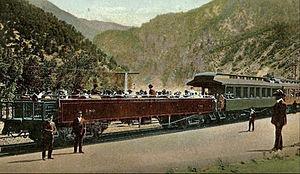
Le Denver and Rio Grande Western Railroad, généralement appelé Rio Grande, était un chemin de fer américain de classe I qui commença sa carrière sous le nom de Denver and Rio Grande Railroad en 1870. Sa ligne à écartement étroit quittait Denver pour se diriger vers le sud.